League of Prizren

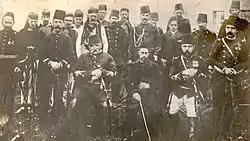
Ali Pasha of Gusinje (seated, left) with Haxhi Zeka (seated, middle) and some other members of the Prizren League

On June 10, 1878, about eighty delegates, mostly Muslim religious leaders, clan chiefs, and other influential people from the Ottoman "vilayets" of Kosovo, Monastir and Yanina, met in the city of Prizren, Kosovo (then Ottoman Empire). Around 300 Muslims participated on the assembly, including delegates from Bosnia and the mutasarrif (administrator of sanjak) of Prizren as representative of the central authorities, and no delegates from Scutari Vilayet. The delegates set up a standing organization, the League of Prizren, under the direction of a central committee that had the power to impose taxes and raise an army. The league of Prizren consisted of two branches: the Prizren and the southern branch. The Prizren branch was led by Iljas Dibra and it had representatives from the areas of Kırçova (Kicevo), Kalkandelen (Tetovo), Priştine (Prishtina), Mitroviça (Mitrovica), Vıçıtırın (Vushtrri), Üsküp (Skopje), Gilan (Gjilan), Manastır (Bitola), Debre (Debar) and Gostivar. The southern branch, led by Abdyl Frashëri consisted of sixteen representatives from the areas of Kolonjë, Korçë, Arta, Berat, Parga, Gjirokastër, Përmet, Paramythia, Filiates, Margariti, Vlorë, Tepelenë and Delvinë. In these regions the movement was primarily Muslim, due to the fact that most of the Orthodox population was under Greek influence. On the other hand, in the northern regions both Muslim and Catholic populations supported the objectives of the League of Prizren.